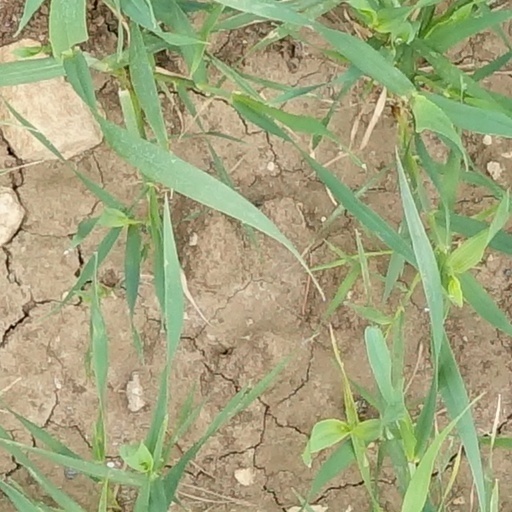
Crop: wheat